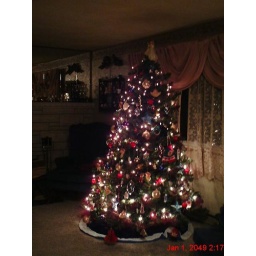
This is the Cristmas tree at my grandma's house this past Christmas in 2008..the picture turned out pretty...i think!